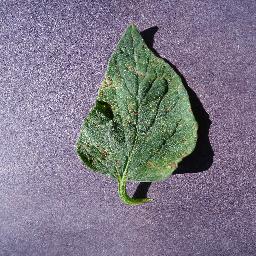
Label: Tomato___Septoria_leaf_spot